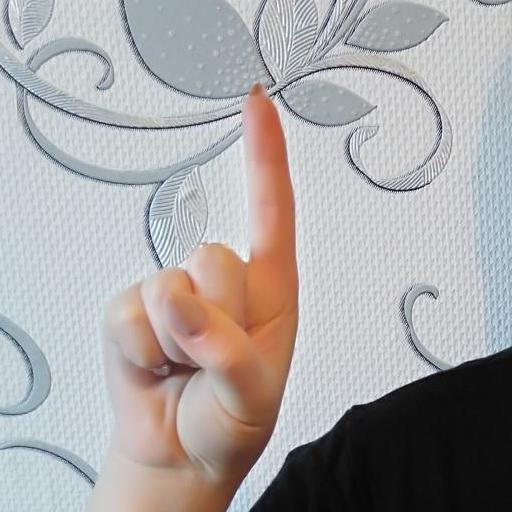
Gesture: one